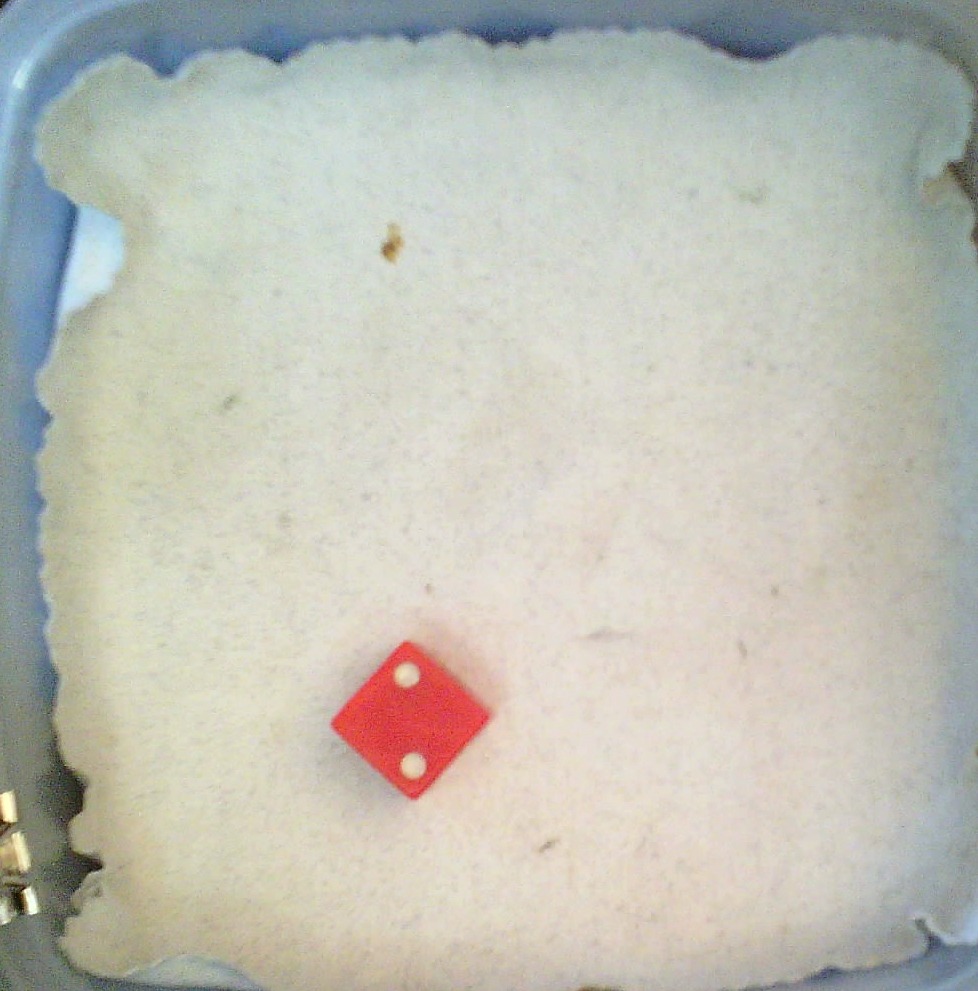
Dice in frame:
type: d6
value: 2
Label source: human
Face values trusted: yes